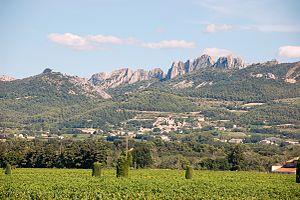
Le sentier de grande randonnée 4 part de Royan et se termine à Grasse, reliant l'Atlantique à la Provence.
Les Dentelles de Montmirail, situées dans le département français de Vaucluse, sont une chaîne de montagne qui marque la limite occidentale des monts de Vaucluse. Elles sont situées au nord de Carpentras, au sud de Vaison-la-Romaine et à l'ouest du mont Ventoux. Leur point culminant est la crête de Saint-Amand à 722 mètres d'altitude.